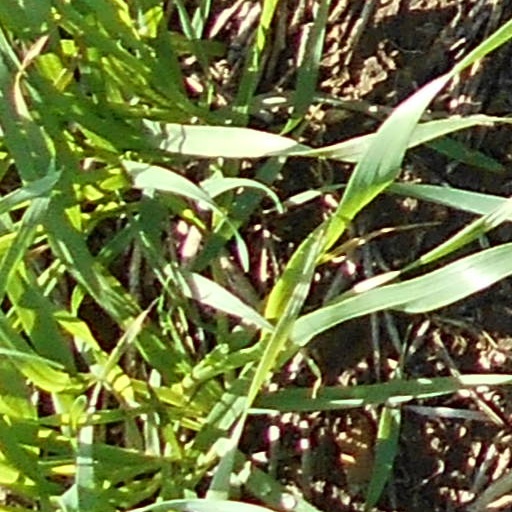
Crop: wheat